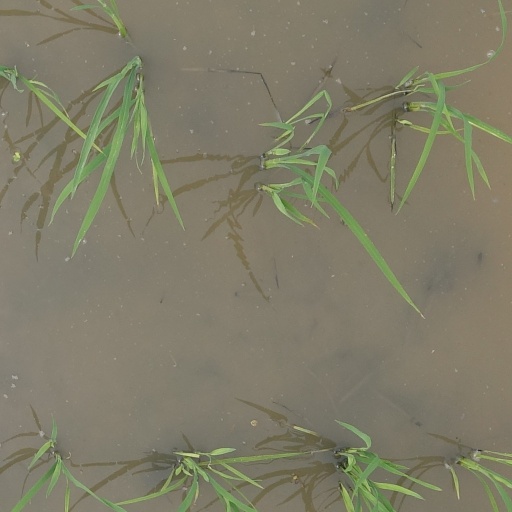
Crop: rice